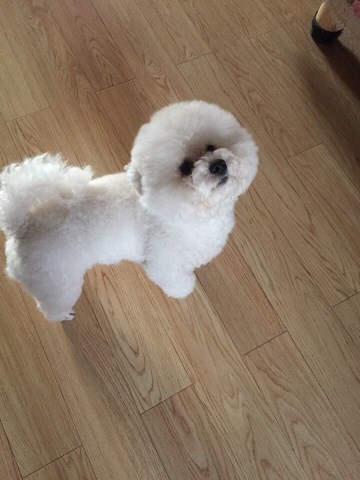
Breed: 3083-n000117-Bichon_Frise